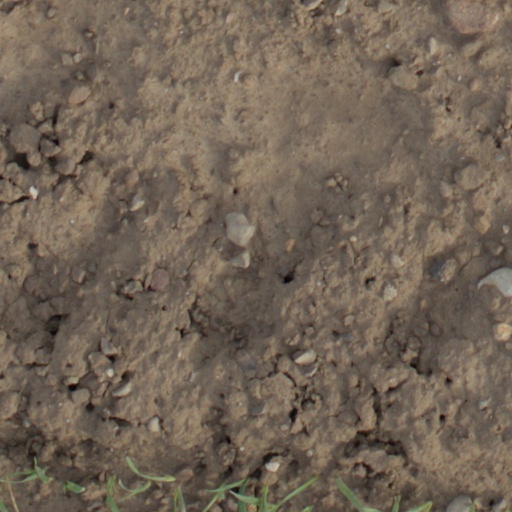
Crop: wheat